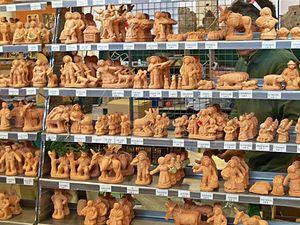
Santons à peindre en vente à la foire aux santons du marché de noël de Fontvieille, Bouches du Rhone, France
Les santons de Provence sont de petites figurines en argile, très colorées, représentant, dans la crèche de Noël, la scène de la nativité, les Rois Mages et les bergers, ainsi que toute une série de petits personnages, figurant les habitants d’un village provençal et leurs métiers traditionnels. Tout ce petit monde, chacun muni de son présent pour l’enfant Jésus, fait route à travers un paysage comportant traditionnellement une colline, une rivière avec un pont, et des oliviers, vers l’étable, surmontée de son étoile.
La Provence est une région historique et culturelle ainsi qu'un ancien État indépendant et une ancienne province avant de disparaître à la Révolution française pour réapparaître en grande partie sous la forme recomposée de la région Provence-Alpes-Côte d'Azur.
La terre cuite provençale est un matériau au cœur d'une industrie emblématique traditionnelle, d'artisanat d'art, de poterie et de diverses productions en terre cuite, céramique, faïence et porcelaine, brute ou vernissée, de Provence et région Provence-Alpes-Côte d'Azur.